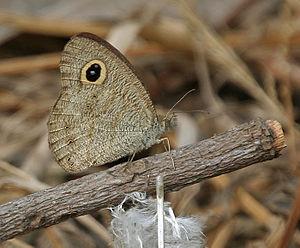
Ypthima baldus est une espèce d'insectes lépidoptères appartenant à la famille des Nymphalidae, à la sous-famille des Satyrinae et au genre Ypthima.